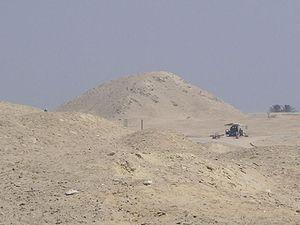
Téti est le premier roi et le fondateur de la VIᵉ dynastie égyptienne. Il s'est fait construire une pyramide à Saqqarah, près de celle de Menkaouhor. Il succède à Ounas et meurt assassiné, remplacé sur le trône par le mystérieux Ouserkarê. On situe son règne aux alentours de -2323 / -2321 à -2291.
La pyramide de Téti est une pyramide à faces lisses située au nord de Saqqarah en Égypte. Elle est, historiquement, la deuxième pyramide à textes. Les fouilles ont révélé une pyramide satellite, deux pyramides de reines accompagnées de structures cultuelles, ainsi qu'un temple funéraire. La pyramide fut ouverte par Gaston Maspero en 1882 et le complexe exploré durant plusieurs campagnes s'étalant de 1907 à 1965.
Les pyramides d'Égypte, de tous les vestiges monumentaux que nous ont légués les Égyptiens de l'Antiquité, et notamment les trois grandes pyramides de Gizeh, sont à la fois les plus impressionnantes et les plus emblématiques de cette civilisation. Si elle fut, à son origine, destinée au roi, l'idée d'une sépulture pyramidale fut rapidement reprise par les proches du souverain. Khéops semble avoir été le premier à autoriser ses femmes à se faire élever un tel tombeau.